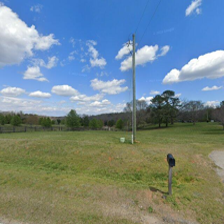
Label: streetView